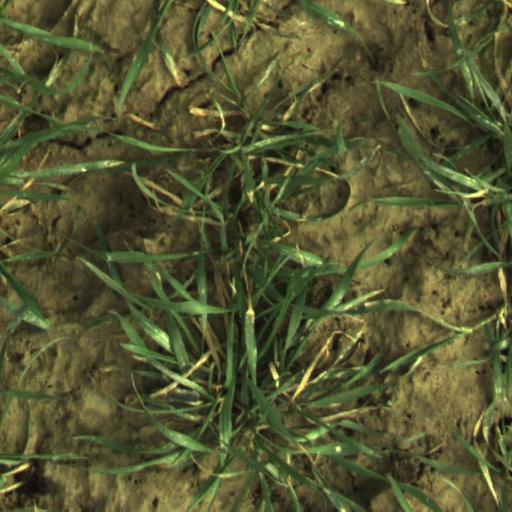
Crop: wheat